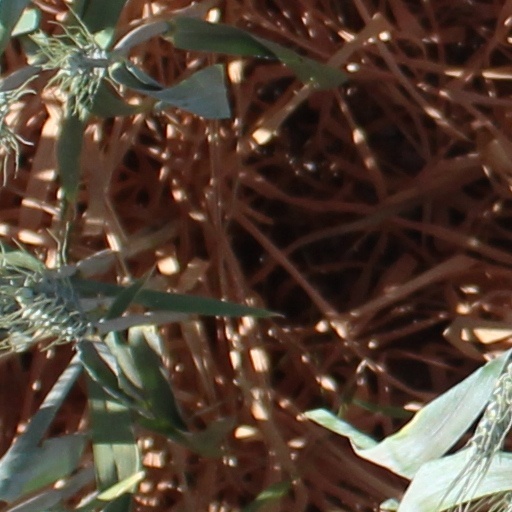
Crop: wheat